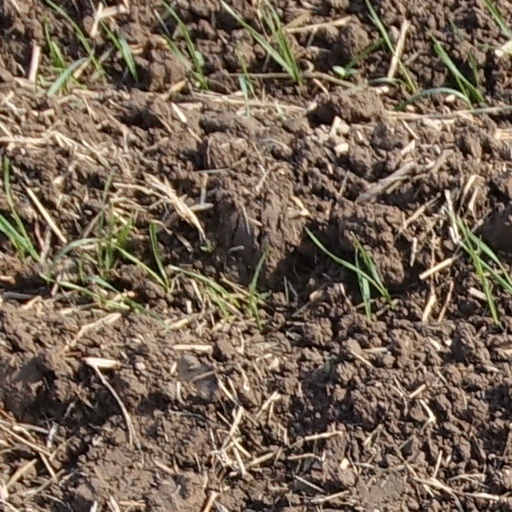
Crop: wheat